Eucalyptus coronata

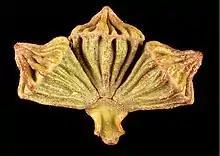
flower buds

"Eucalyptus coronata" is a multi-stemmed mallee that typically grows to a height of and forms a lignotuber. It has smooth pale gray to pale brown bark throughout. The adult leaves are arranged alternately, bluish-green, lance-shaped to curved, long and wide on a petiole long. The flower buds are arranged in groups of three in leaf axils on a flattened peduncle long, the individual buds sessile or on a pedicel up to long. Mature buds are more or less diamond-shaped, long and wide with many pronounced ribs along the sides, and a beaked operculum. Flowering occurs between April and May or July and November and the flowers are white or cream-coloured to yellow. The fruit is a woody, broadly conical capsule long and wide with prominent ridges and protruding valves that make them look like crowns.